Premiership of Theresa May

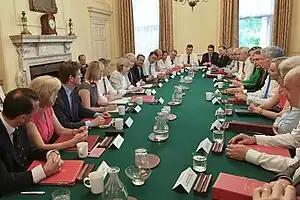
May chairing the first meeting of her cabinet.

When appointed by the Queen on 13 July 2016, May became the UK's second female prime minister, after Margaret Thatcher, and the nation's first female Prime Minister of the 21st century. She told the media on 11 July 2016 that she was "honoured and humbled" to ascend to the role.